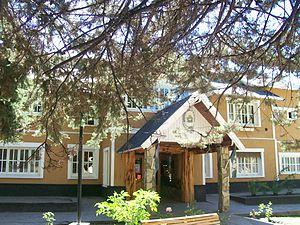
La province de Neuquén est une province d'Argentine, qui se trouve à l'extrémité nord-ouest de la Patagonie argentine. Avec une superficie de 94 378 km², elle est la plus petite province des régions australes du pays. Sa géographie s'abîme sur l'imposante Cordillère des Andes.
Junín de los Andes est une ville de la province de Neuquén, en Argentine, et le chef-lieu du département de Huilliches. Elle est située à l'ouest de la province, en Patagonie, sur la rive droite du Río Chimehuin, à une altitude de 780 m. Junín de los Andes est une ville touristique importante de la Région des Lacs argentins. Sa population s'élevait à 10 302 habitants en 2001.